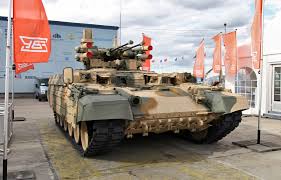
Label: BMP